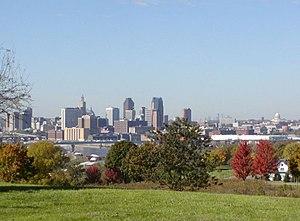
Le Parc des tertres indiens est un site archéologique situé dans l'État du Minnesota, non loin du fleuve Mississippi, dans le Midwest aux États-Unis. Il se trouve dans l'agglomération de Saint Paul et fait partie du Parc régional de Battle Creek. Plusieurs tertres funéraires aménagés il y a environ 1 500 à 2 000 ans par les Indiens de la culture Hopewell sont recensés dans le parc.